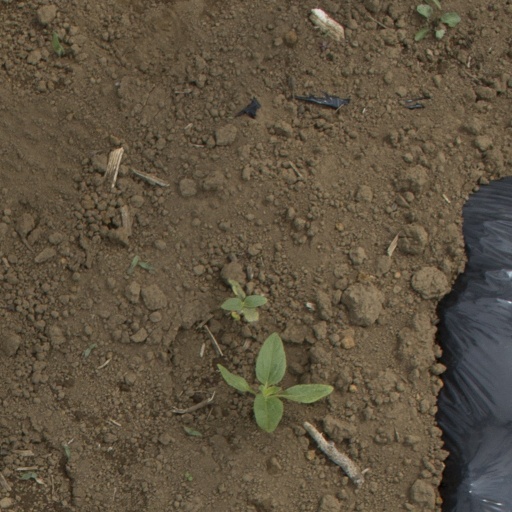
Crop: Jerusalem artichoke